Indian jungle crow

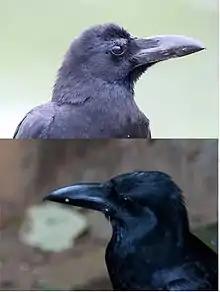
The bill shape difference is subtle -"levaillantii" (above) and "culminatus" (below)

Ectoparasitic bird lice in the genus "Myrsidea" coevolve with their hosts and a study of speciation within the genus suggested distinct groups with well-marked distributions. Comparisons of the vocalizations of birds from different areas also indicated clear differences and analysis of sequence divergence in the mitochondrial DNA suggests that the Himalayan population (termed as "japonensis" by some or as "intermedius"+"tibetosinensis" by those who restrict the range of "japonensis" to Japan) differentiated from the plains-dwelling "culminatus" nearly 2 million years ago.